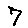
Label: 7